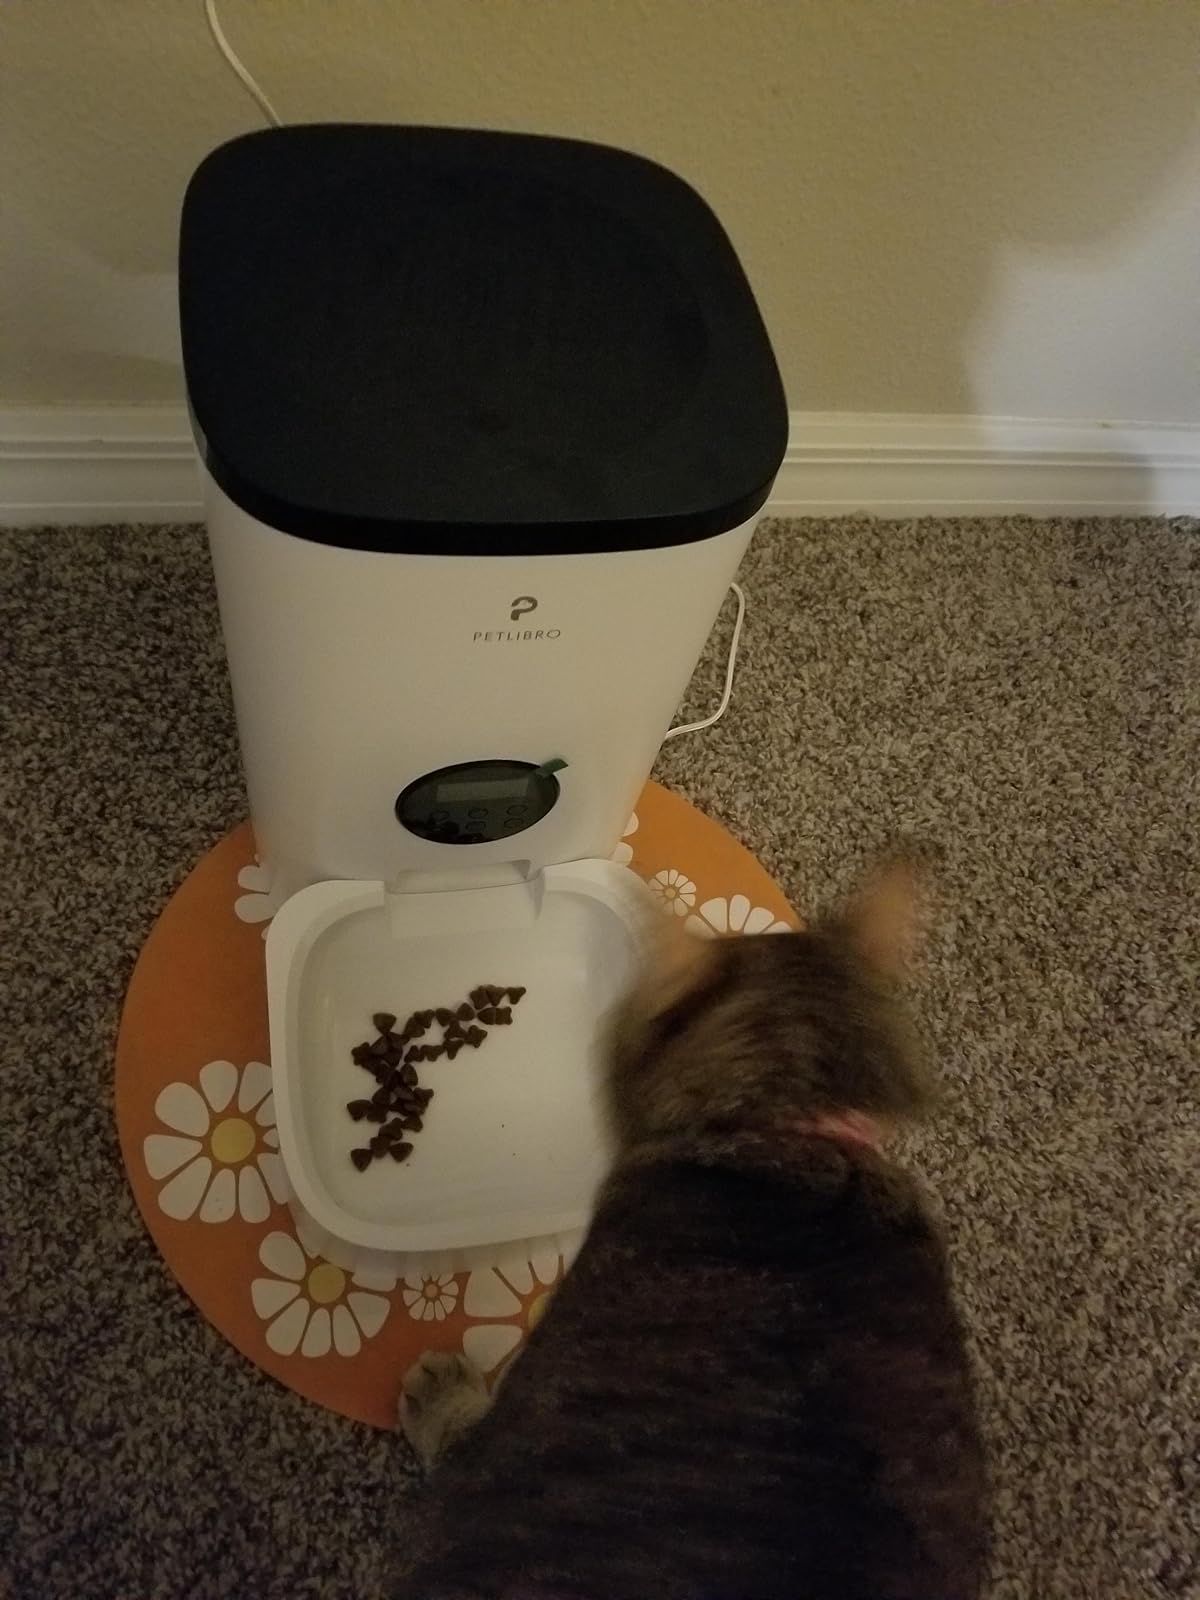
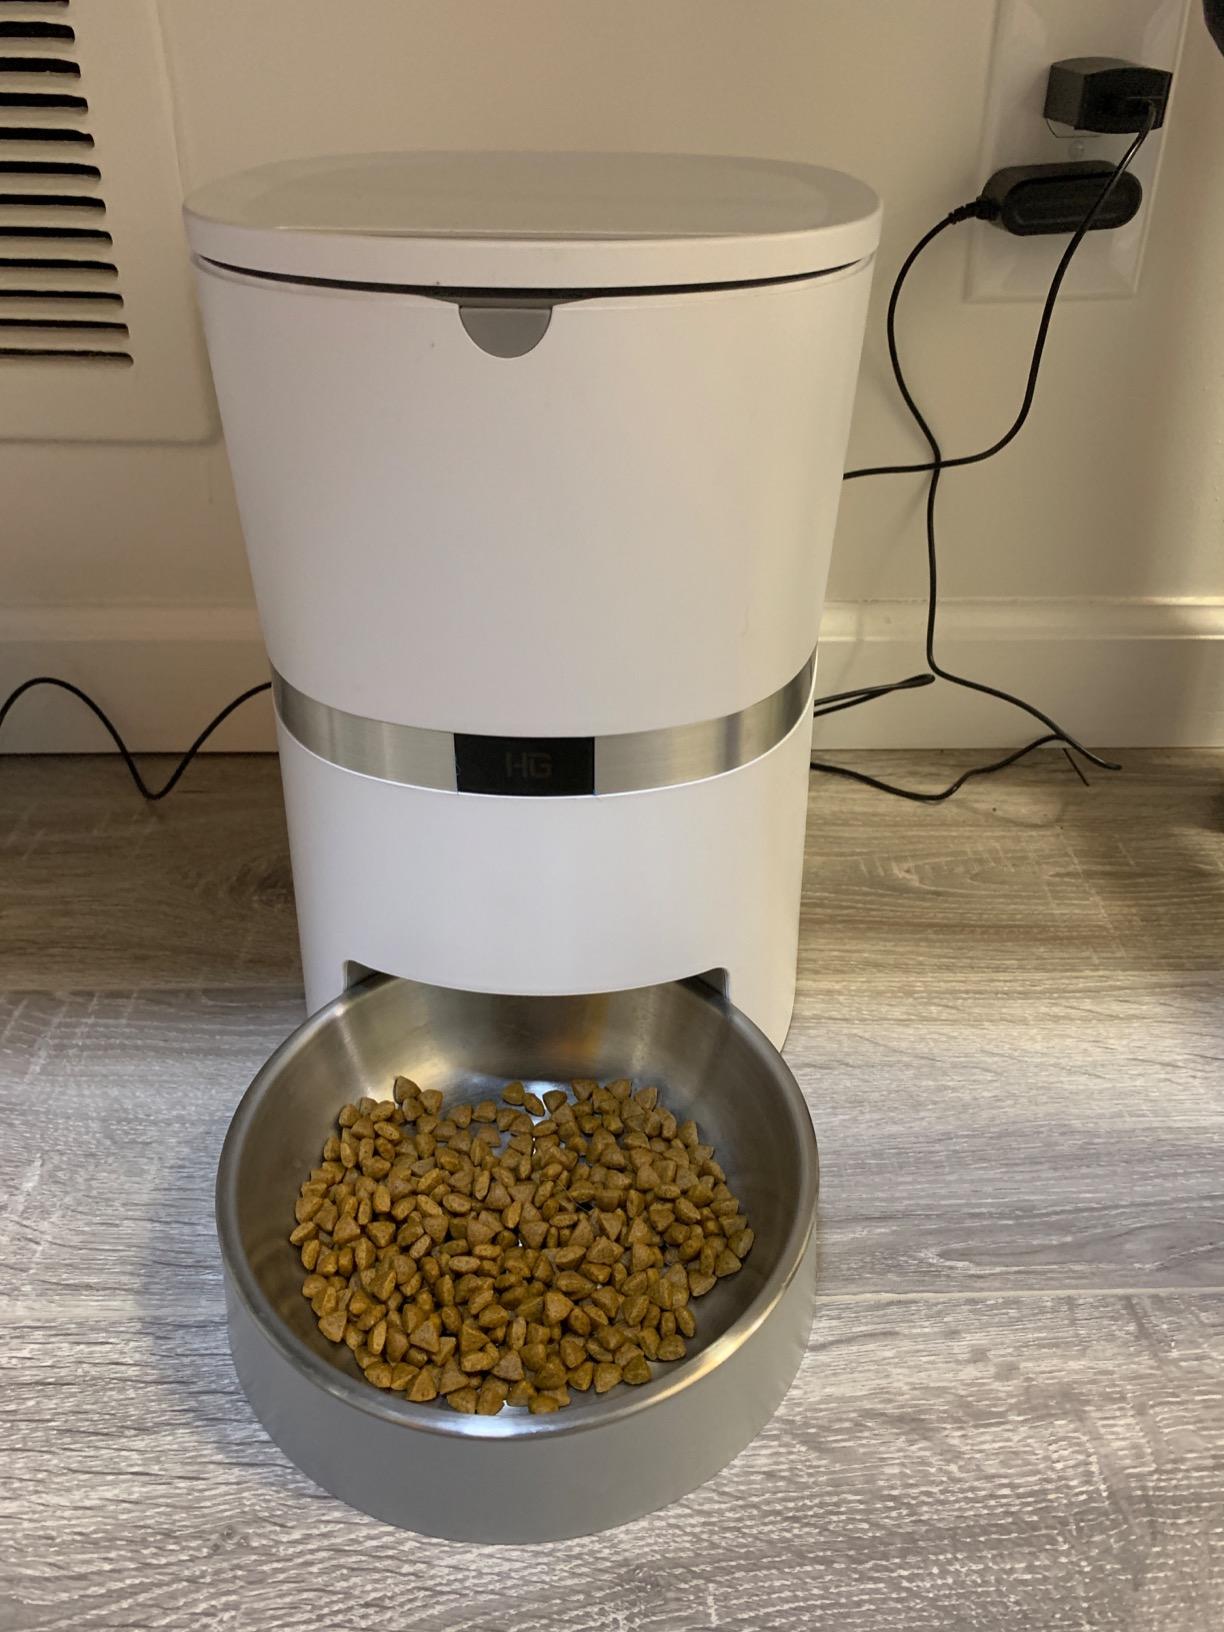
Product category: items_feeder
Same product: no